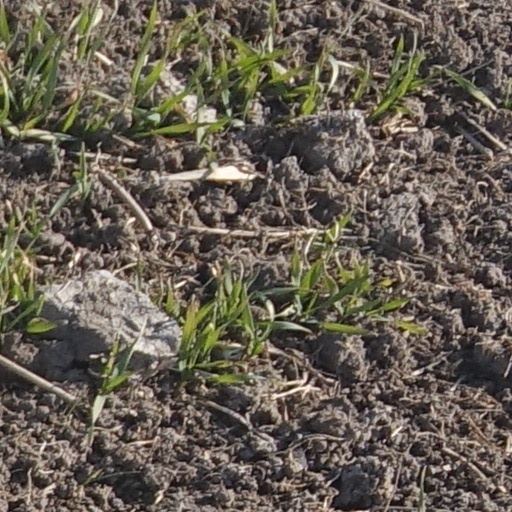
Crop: wheat